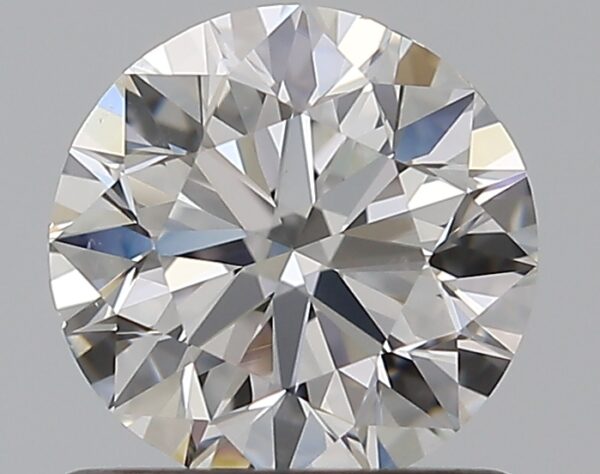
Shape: round
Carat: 0.8
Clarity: VS2
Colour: F
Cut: EX
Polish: EX
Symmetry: VG
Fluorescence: N
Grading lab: GIA
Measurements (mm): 5.83 x 5.91 x 3.7